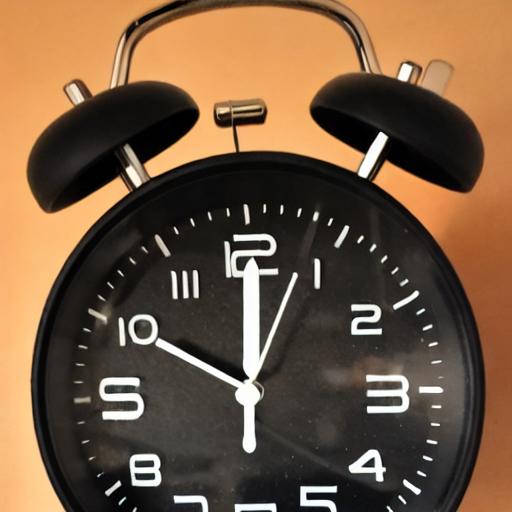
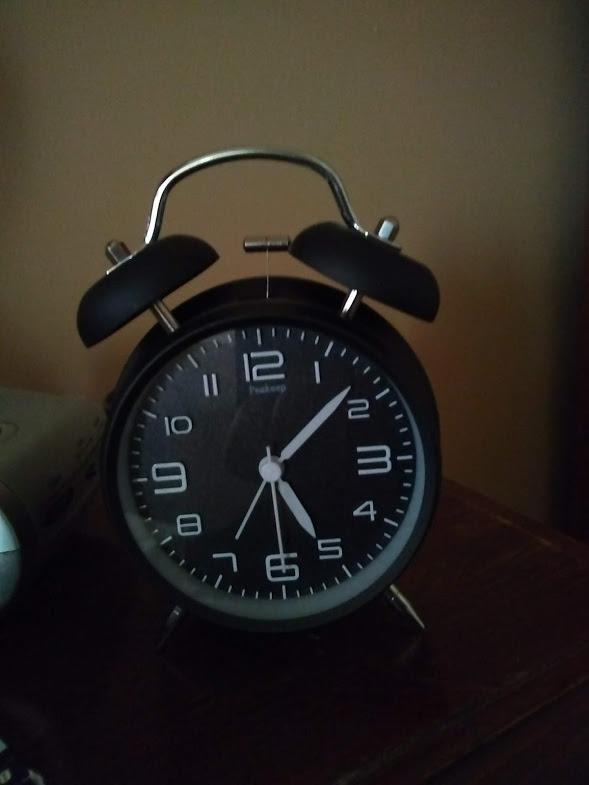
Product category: clock
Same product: no